165th Rifle Division

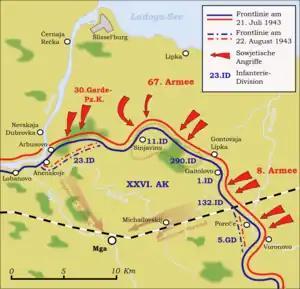
Mga (5th Sinyavino) Offensive, July 22 - September 25, 1943

In March the 165th left 54th Army and returned to Front control where it remained until July, when it was assigned to 8th Army of the same Front. Operation Iskra in January had restored land communications with Leningrad, but the corridor south of Lake Ladoga remained narrow and dominated by German artillery observers on the heights near the village of Sinyavino. This led the "STAVKA" to order a fifth offensive to finally take this place. The town of Mga was at the base of a wide salient with Sinyavino at the tip, and the plan was to envelop the salient using the forces of Leningrad Front's 55th and 67th Armies and Volkhov Front's 8th Army. The latter was due east of Mga and was to make its main thrust on a 13.6km sector in the Voronovo area, penetrate the defenses, and link up with the Leningrad Front armies driving down from the north while detaching two rifle divisions and a tank brigade to strike at Sinyavino from the south. The Army was also to make a supporting attack in the area north of Pogoste on the MgaKirishi rail line.